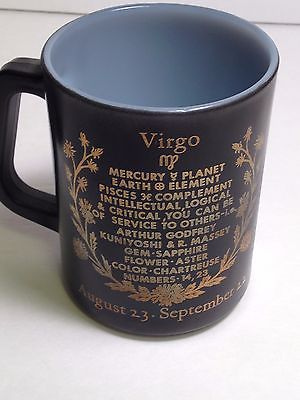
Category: mug